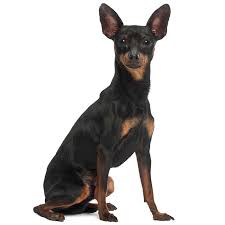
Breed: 561-n000127-miniature_pinscher